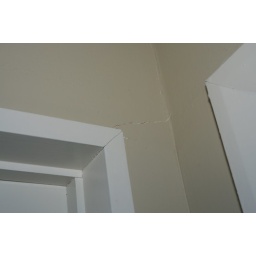
house moved relative to the garage resulting in cracks at the door frame